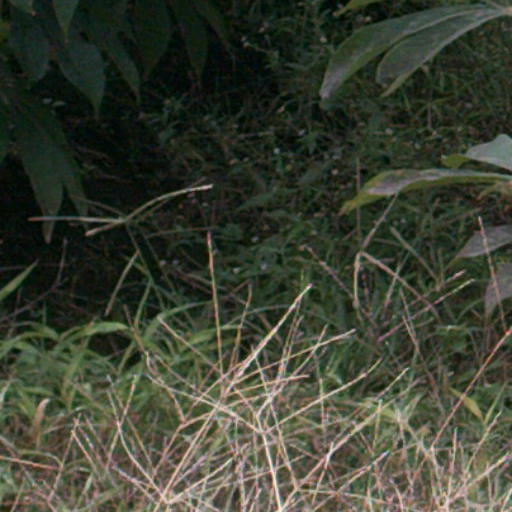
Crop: cassava